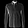
Label: Shirt